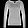
Label: Pullover